Piana, Arcadia

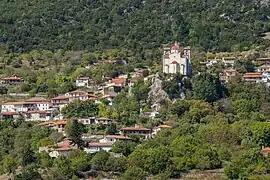

Piana is a historical village of Arcadia and one of the traditional Greek villages of Peloponnese. It is built at the Mainalo mountain, near the ruins of the ancient city Dipaia. Its population was 57 at the 2021 census.